Homicide: Life on the Street season 1

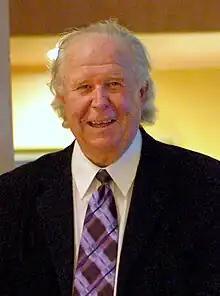
A man with disheveled white hair wearing a black suit jacket and purple tie looks straight ahead and smiles.

Barry Levinson and Tom Fontana took the unusual step of basing the ethnicity and gender of the characters on the actors they cast, even though the roles were based on real-life detectives. For example, the role of Frank Pembleton, although based on the African-American Detective Harry Edgerton, was not race-specific until Andre Braugher auditioned and was cast. This impressed Braugher, who believed fully developed roles were often written for white characters and black roles were generally two-dimensional and stereotypical. This belief developed in part from Braugher's poor experience playing Detective Winston Blake on the television series "Kojak", where he objected to the show's treatment of race. Ned Beatty, the best-known member of cast when the series debuted, was personally approached by Levinson and Fontana to play Stanley Bolander. Although Beatty respected the two men and liked the show, he was reluctant to take the role because he believed NBC would corrupt the series and change it to a typical police show. Beatty claimed his agents and managers "pushed, dragged and hauled" him into meeting with Levinson, but Beatty ultimately accepted the role. Kyle Secor was cast as Tim Bayliss by Fontana, who remembered the actor from his role as gay AIDS patient Bret Johnson in Fontana's previous show, "St. Elsewhere".